C. Rajagopalachari

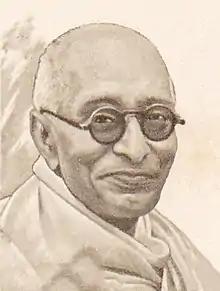
Portrait of Rajagopalachari

Chakravarti Rajagopalachari (10 December 1878 – 25 December 1972), popularly known as Rajaji or C.R., also known as Mootharignar Rajaji (Rajaji", the Scholar Emeritus"), was an Indian statesman, writer, lawyer, and Indian independence activist. Rajagopalachari was the last Governor-General of India, as, when India became a republic in 1950, the office was abolished. He was also the only Indian-born Governor-General, as all previous holders of the post were British nationals. He also served as leader of the Indian National Congress, Premier of the Madras Presidency, Governor of West Bengal, Minister for Home Affairs of the Indian Union and Chief Minister of Madras state. Rajagopalachari founded the Swatantra Party and was one of the first recipients of India's highest civilian award, the Bharat Ratna. He vehemently opposed the use of nuclear weapons and was a proponent of world peace and disarmament. During his lifetime, he also acquired the nickname 'Mango of Salem'.